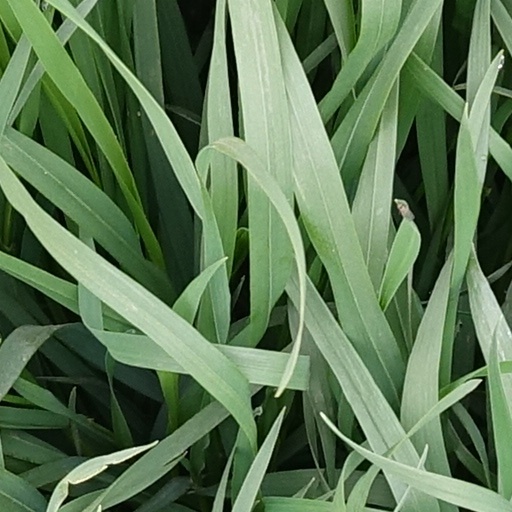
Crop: wheat